Kentaro Sonoura

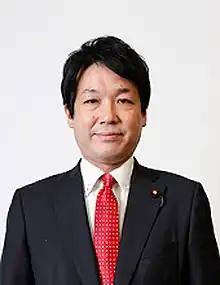
Official portrait, 2018

is a former Japanese politician who served in the House of Representatives in the Diet (national legislature). He represented the 5th District of Chiba prefecture as a member of the Liberal Democratic Party. A native of Takamatsu, Kagawa and graduate of the University of Tokyo, he worked as a reporter for the Yomiuri Shimbun and as an aide to Taro Aso. Sonoura was elected for the first time in the 2005 general election after an unsuccessful run in 2003.